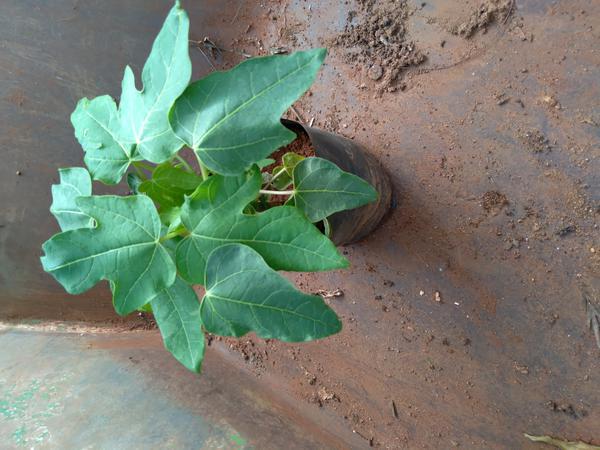
Plant: Pappaya